Herbert and Katherine Jacobs First House

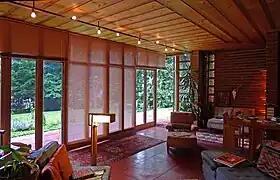
Living room with view

The author Brendan Gill described the Jacobses as being "in a state of highly disadvantaged innocence" about the house's construction cost. For example, they initially thought that the $5,000 price included the land acquisition cost and that the house could be completed in three months. When Herb found that the price did not include land costs, he wrote to Wright, requesting that the house be downsized from three to two bedrooms. Wright also claimed that he could not begin designing the house unless a site was selected. The Taliesin team could not select a site themselves, as they were busy with other projects. Ultimately, the family had acquired a site in Westmorland. The site, on the west side of Toepfer Avenue, measured and cost $800, exactly half of what the Jacobses had available. Herb wanted the rooms to be tall enough to accommodate his stature, joking that he should be able to walk freely around the house without taking off his hat. The couple also requested large amounts of closet space, and they submitted long lists of demands that Wright largely ignored.